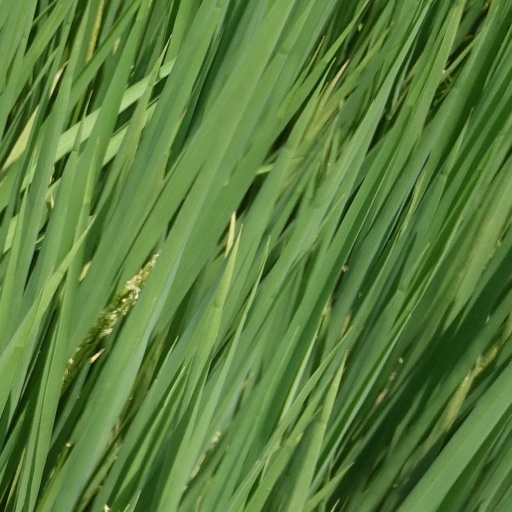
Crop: rice